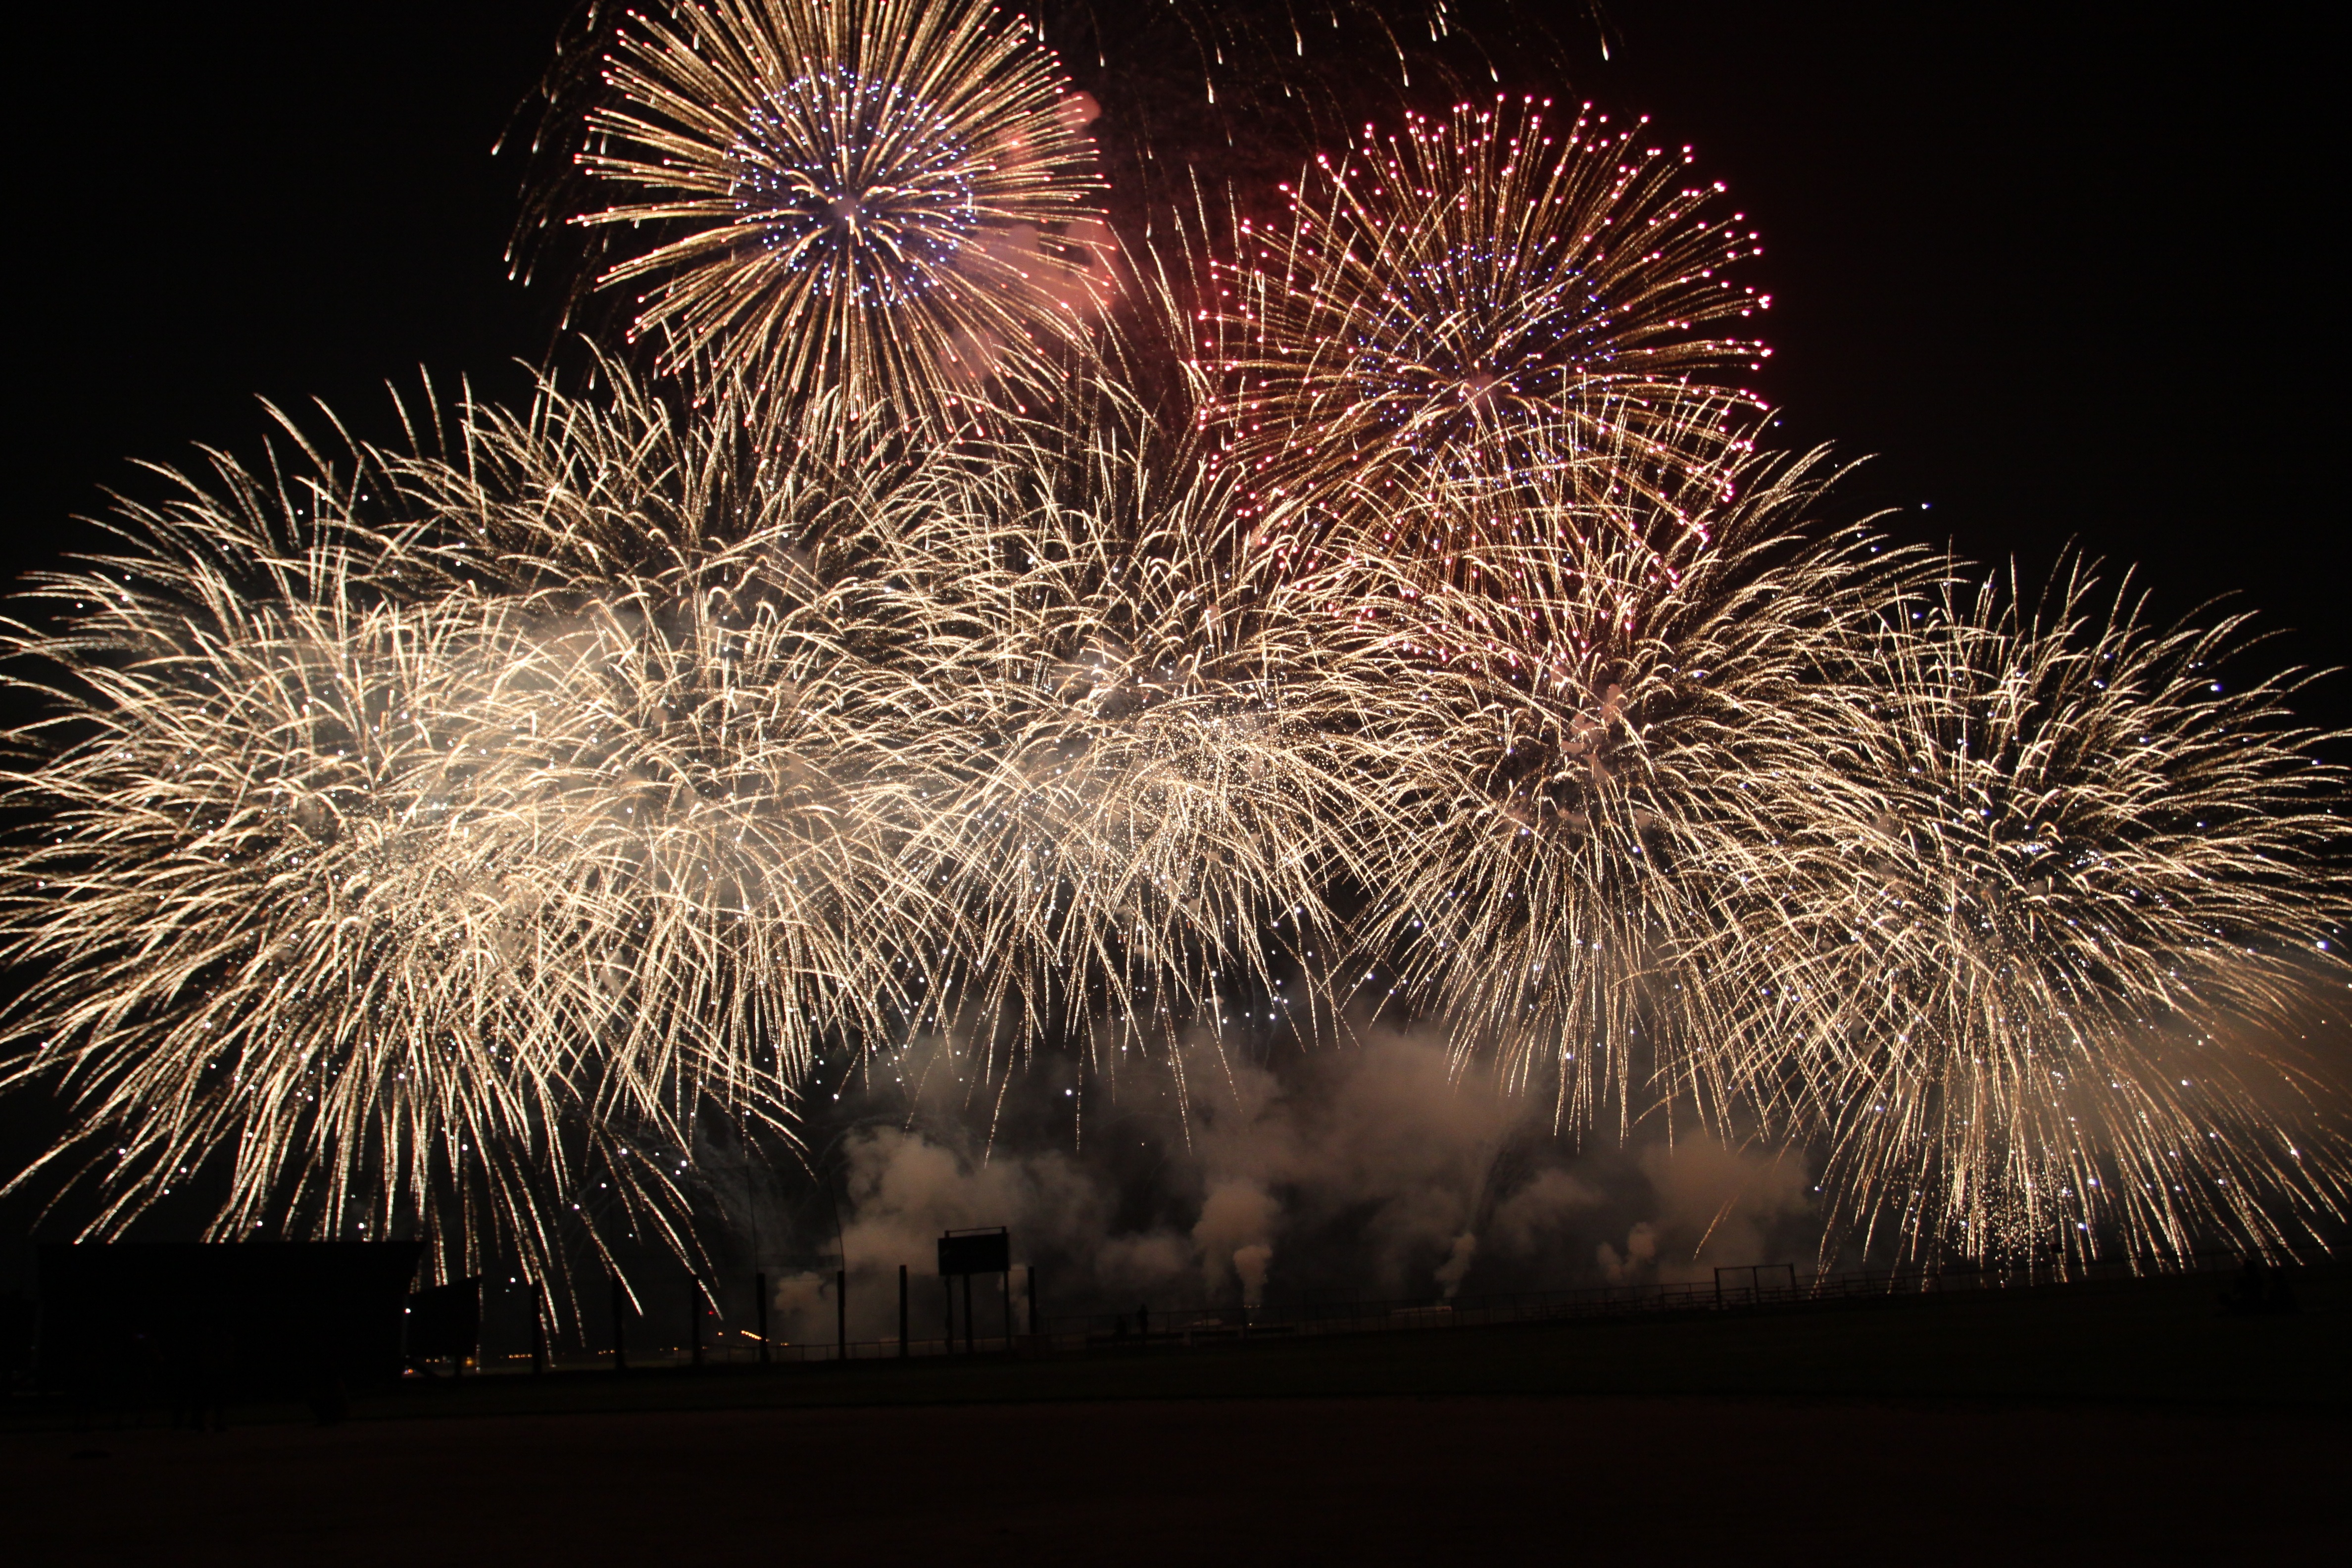
glowing, sky, night, recreation, celebration, spectacle, colorful, lights, fireworks, bright, event, patterns, outdoor recreation